Hazelnut

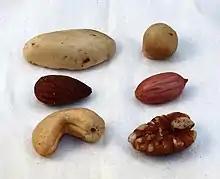
Hazelnut (upper right) among other edible nuts (clockwise): peanut, pecan, cashew, almond, and Brazil nut

The sweeper is a low-to-the-ground machine that makes two passes in each tree row. It has a belt attached to the front that rotates to sweep leaves, nuts, and small twigs from left to right, depositing the material in the center of the row as it drives forward. On the rear of the sweeper is a powerful blower to blow material left into the adjacent row with air speeds up to . Careful grooming during the year and patient blowing at harvest may eliminate the need for hand raking around the tree trunk, where nuts may accumulate. The sweeper prepares a single center row of nuts, narrow enough for the harvesting tractor to drive over without driving on the center row. It is best to sweep only a few rows ahead of the harvesters at any given time, to prevent the tractor that drives the harvester from crushing the nuts that may still be falling from the trees. Hazelnut orchards may be harvested up to three times during the harvest season, depending on the number of nuts in the trees and the rate of nut drop due to the weather.